Mount Diablo

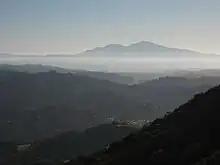
Mount Diablo from the Berkeley–Oakland hills

After initial legislation in 1921, the state of California acquired enough land in 1931 to create a small state park around the peak. Many improvements were carried out in the 1930s by the Civilian Conservation Corps, but park expansion slowed in the 1940s through the 1960s.